Citroën LNA

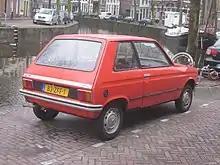
Citroën LN (rear view)

Strongly resembling the Peugeot it was based on, the LN was assembled at a Citroën plant and fitted with a Citroën engine. Peugeot had recently acquired Citroën and the LN stood in stark contrast to assurances that the two marques would retain their individuality. When pressed, Citroën explained that the LN project had been rushed through because of "the need to supply customers and the [dealership] network with a model to strengthen Citroën's position at the lower end of the market," hardly a ringing endorsement. The Citroën range included the Ami and the Dyane as well as the venerable 2CV which would continue in production well after the others. Citroën made it clear that this would not happen again, which remained largely true until the Citroën Saxo, which was a badge engineered variant of the Peugeot 106 (itself developed from the Citroen AX platform).